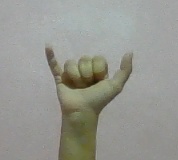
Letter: ya